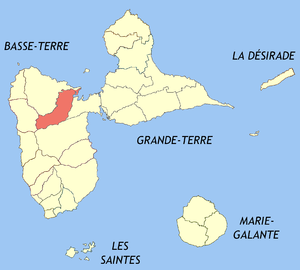
Lamentin est une commune française, située dans le département de la Guadeloupe. Les citoyens de Lamentin sont nommés les Lamentinois et les Lamentinoises.